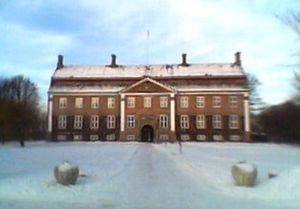
Svanholm est un ancien manoir et ses terres, situé à 55 km à l'ouest de Copenhague au Danemark, qui a été reconverti en écovillage. En 1978, une association de plus de cent personnes a acheté le domaine pour créer la plus vaste communauté intentionnelle du Danemark. Le collectif de Svanholm cultive sa propre nourriture et il fut l'un des pionniers de l'agriculture biologique au Danemark. En juillet 2006, la communauté était composée de 70 adultes et 35 enfants âgés de 0 à 18 ans. Ces membres possèdent collectivement près de 400 hectares composés de terres agricoles, de parcs et de bois.